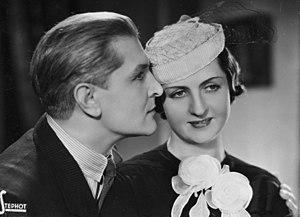
L’histoire du cinéma polonais est presque aussi longue que celle de la cinématographie car inaugurée par l'invention du pléographe par Kazimierz Prószyński en 1894 avant même le célèbre cinématographe des frères Lumière.